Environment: real
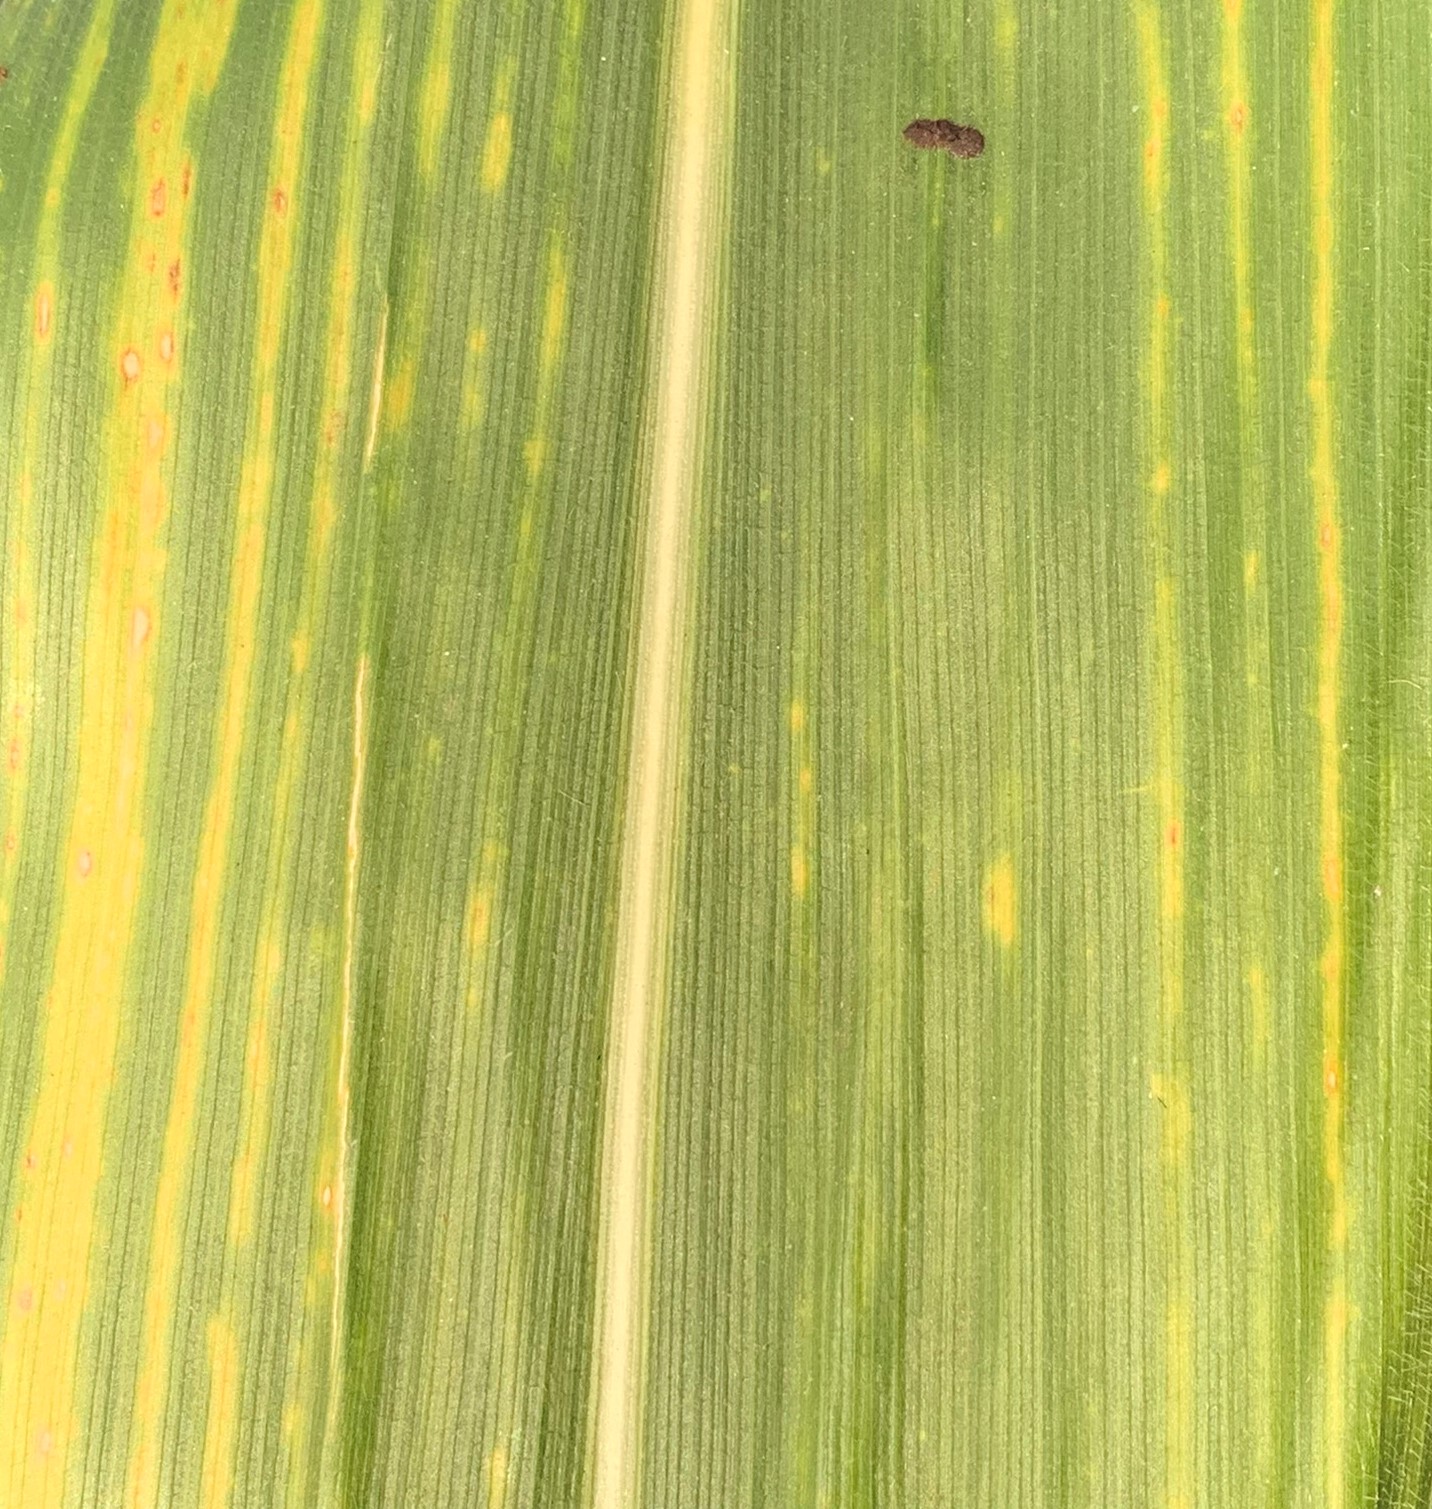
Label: lethal_necrosis